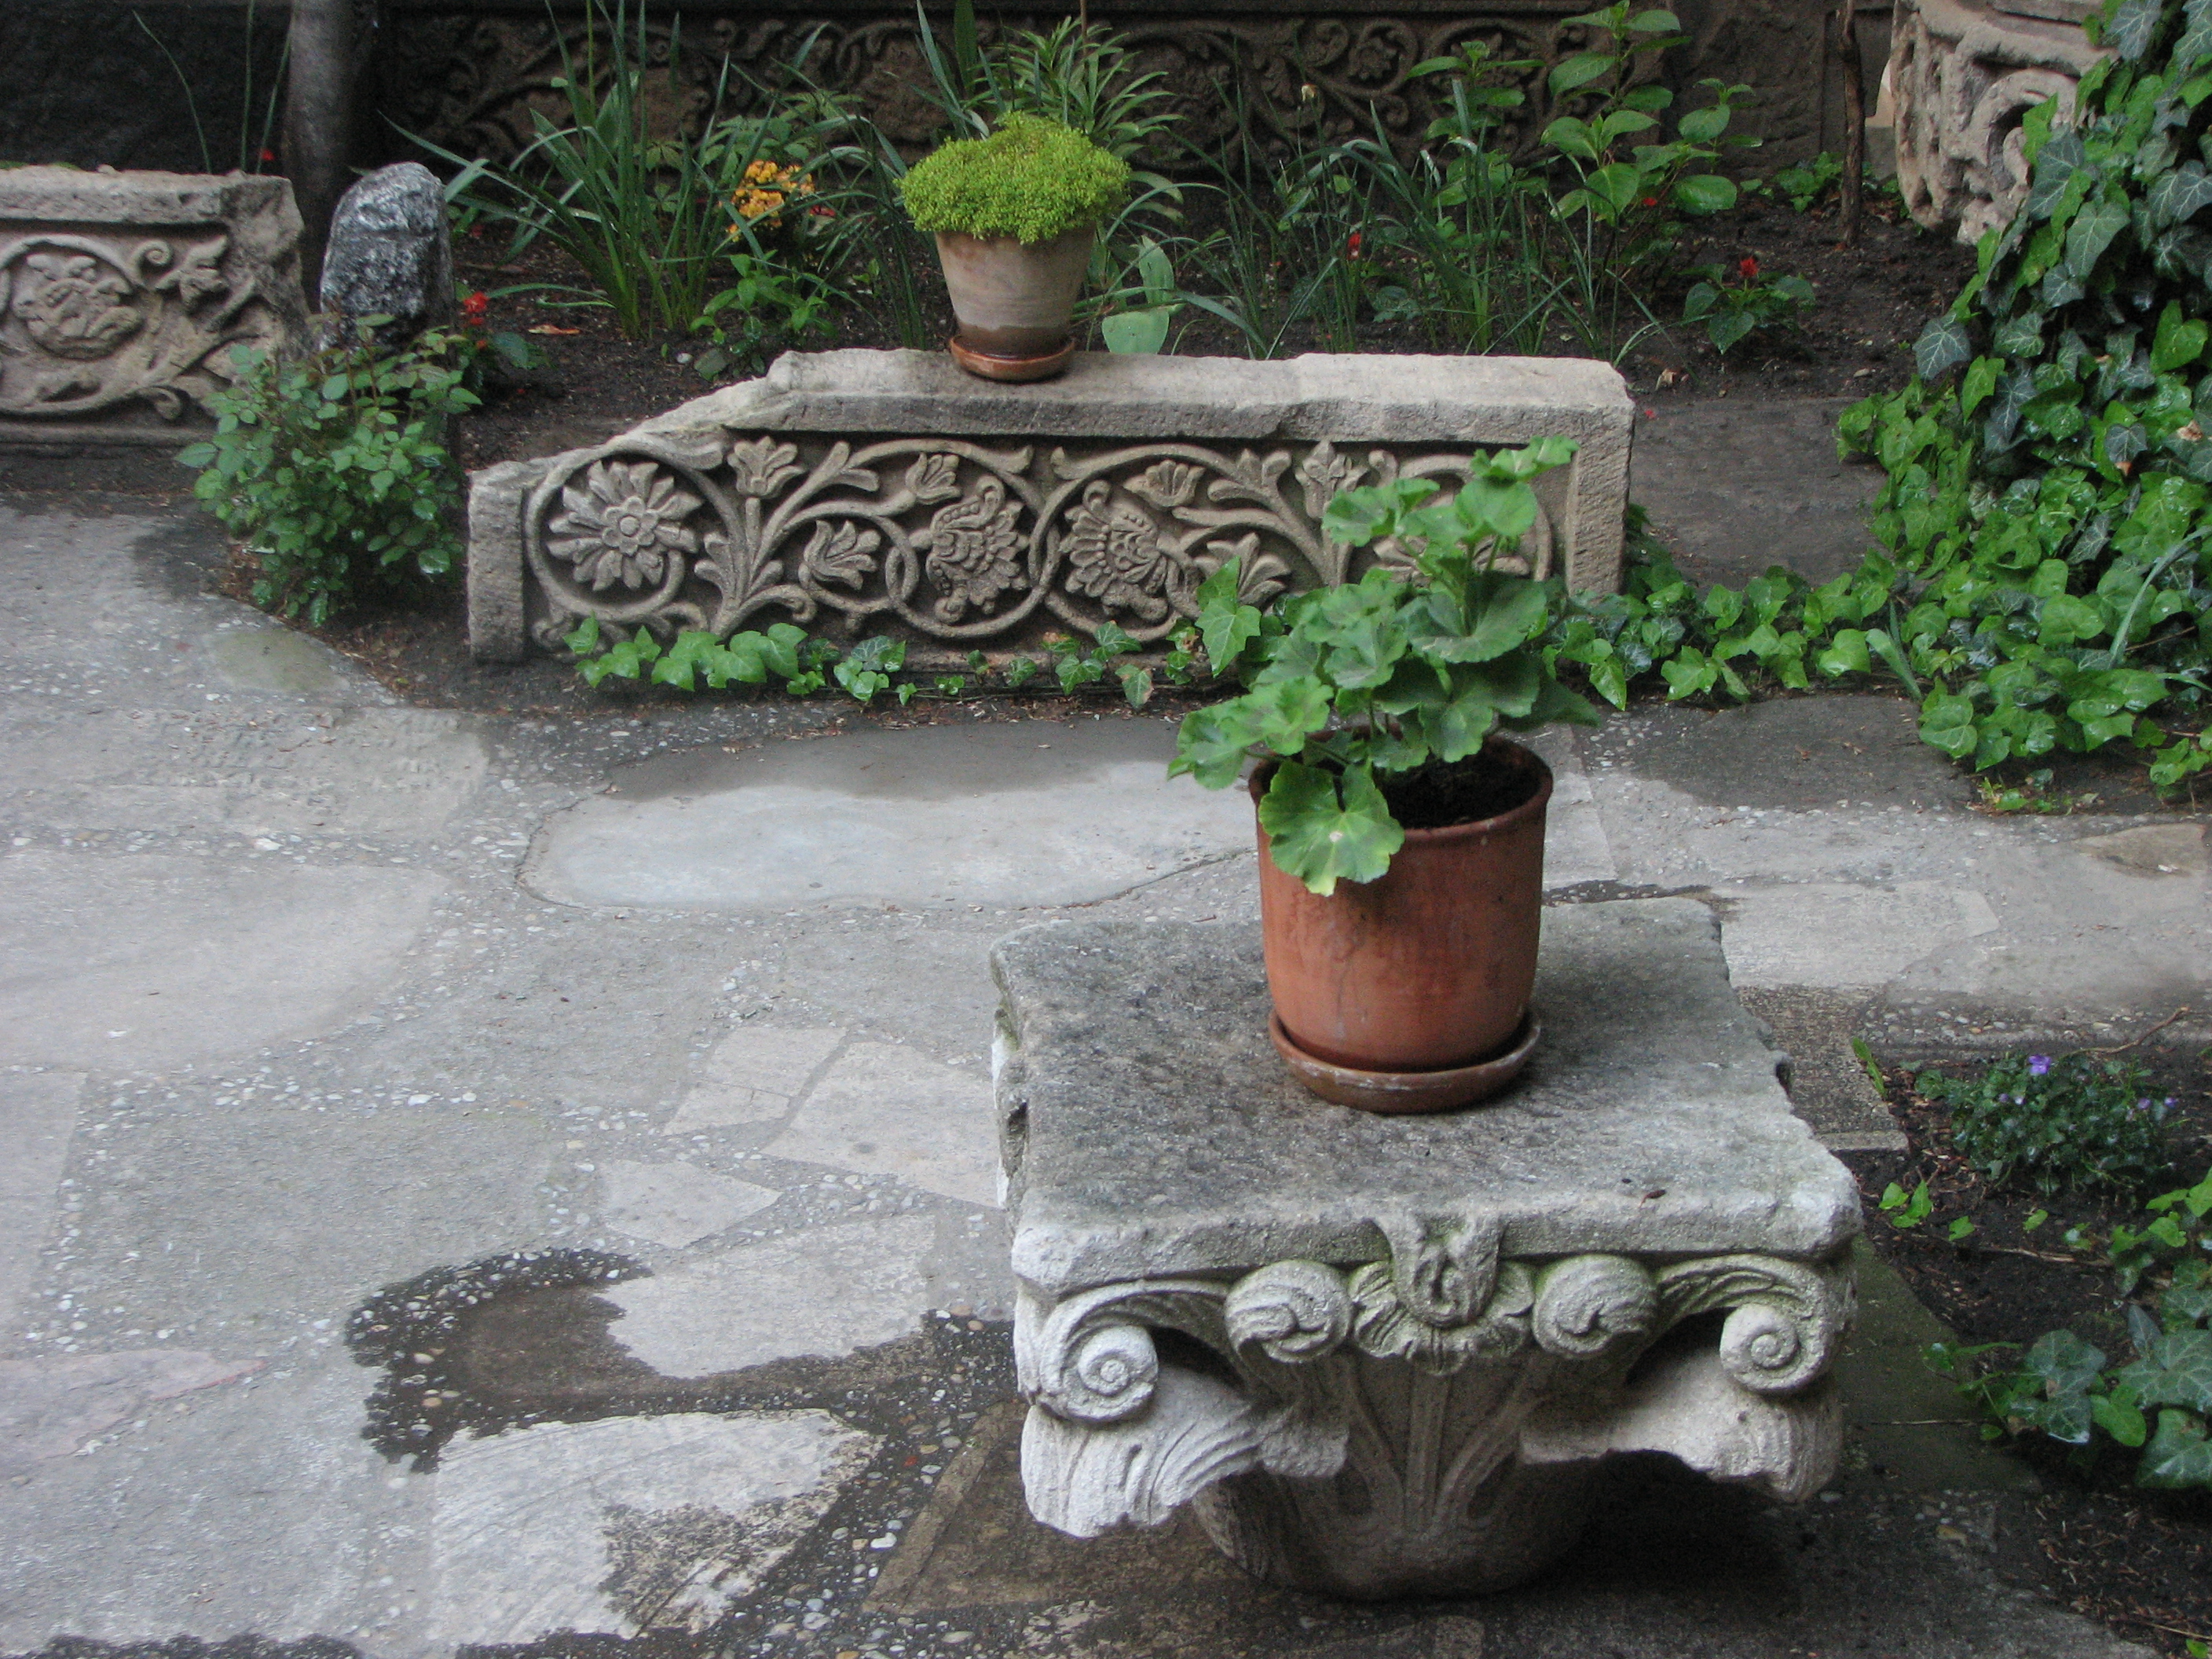
architecture, photography, building, photo, europe, statue, religion, church, garden, christian, photos, grave, sculpture, religious, free, art, de, churches, fountain, fotografie, christianity, romana, orthodox, eastern, carving, yard, water feature, romania, bor, biserica, arhitectura, orthodoxy, romanian, ortodoxa, ortodox, ortodoxia, ortodoxie, ecclesiastical, bisericeasc, cladire, edificiu, stavropoleos, cre tinism, cre tin, outdoor structure